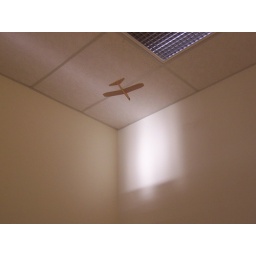
Light was shining in from a window to the back wall in my cubical. This is beautiful from my prospective in this office.